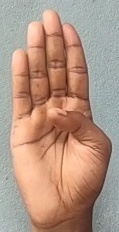
ASL sign: B